Morgan Williams (ecologist)

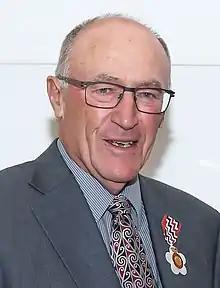
Williams in 2020

John Morgan Williams (born 25 March 1943) is a New Zealand ecologist and agricultural scientist who served as the Parliamentary Commissioner for the Environment from 1997 to March 2007.